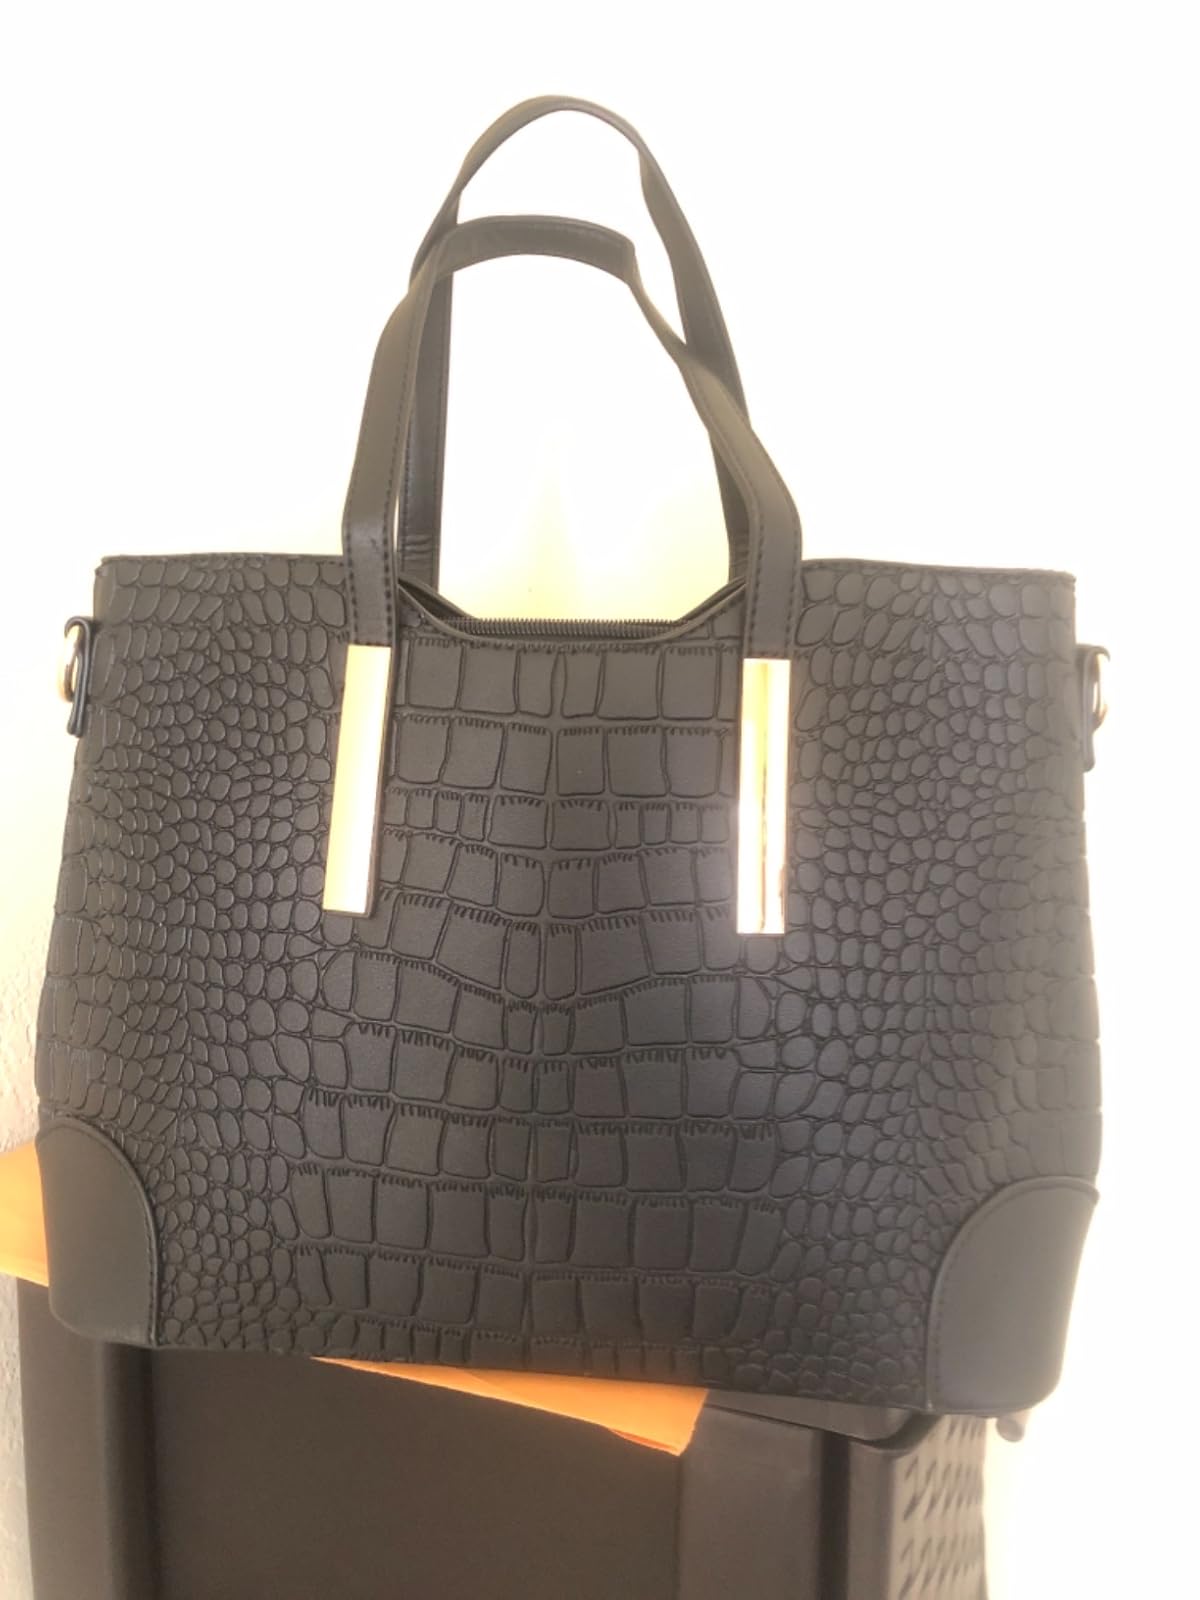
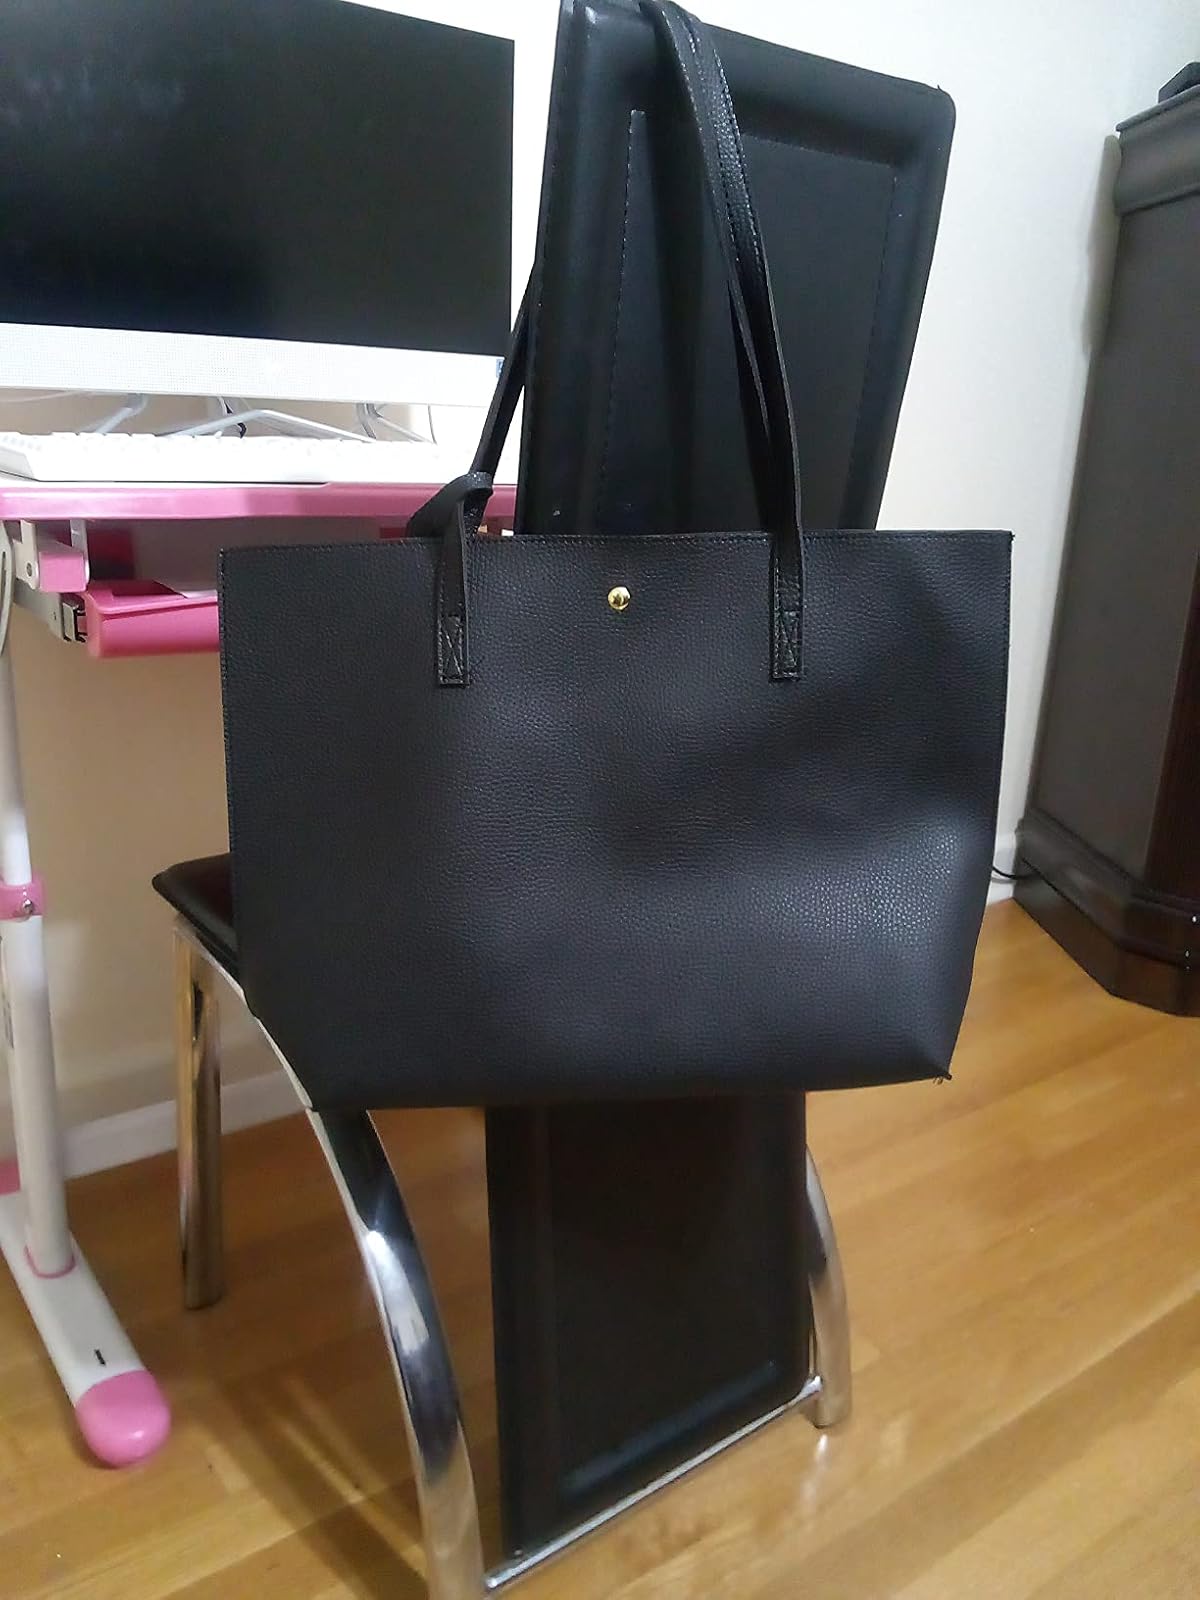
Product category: accessories_handbag
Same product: no